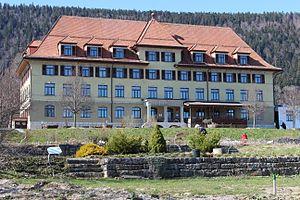
Bâtiment principal de l'Ecole des métiers de la terre et de la nature (EMTN), Val-de-Ruz, 2053 Cernier, au début du printemps, vue sud
Cernier est une localité et une ancienne commune suisse du canton de Neuchâtel, située dans la région Val-de-Ruz dont elle était également le chef-lieu avant la création, par fusion de 15 des 16 communes de l'ancien district du Val-de-Ruz en la nouvelle commune de Val-de-Ruz.